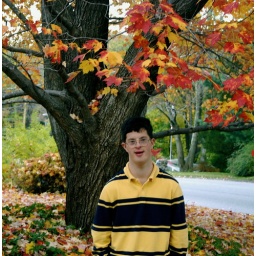
Brett in front of my favorite tree in front of my house during my favorite time of year.